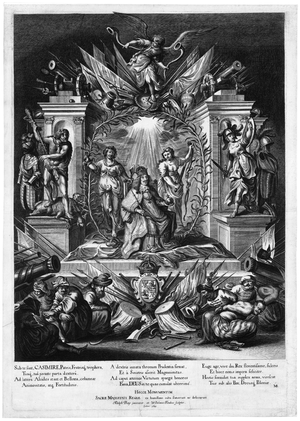
Willem Hondius est un graveur, cartographe et peintre néerlandais ayant principalement vécu en Pologne.
Jean II Casimir Vasa, né le 22 mars 1609 à Cracovie et décédé le 16 décembre 1672 à Nevers, est grand-duc de Lituanie et roi de Pologne de 1648 à 1668. Il porte aussi le titre du roi de Suède. Son règne marque le début du déclin de la puissance de la République des Deux Nations qui doit faire face aux soulèvements cosaques de Bohdan Khmelnytsky, à l'invasion suédoise et à la guerre russo-polonaise, qui se termine par la perte d'immenses étendues du Grand-Duché de Lituanie. Il est le seul roi de l'histoire de la Pologne à renoncer volontairement à la couronne. Choisissant l'exil après son abdication, il se retire en France où il devient abbé commendataire de l'abbaye Saint-Germain-des-Prés de Paris, de l'abbaye de la Trinité de Fécamp et de celle de Saint-Martin de Nevers.